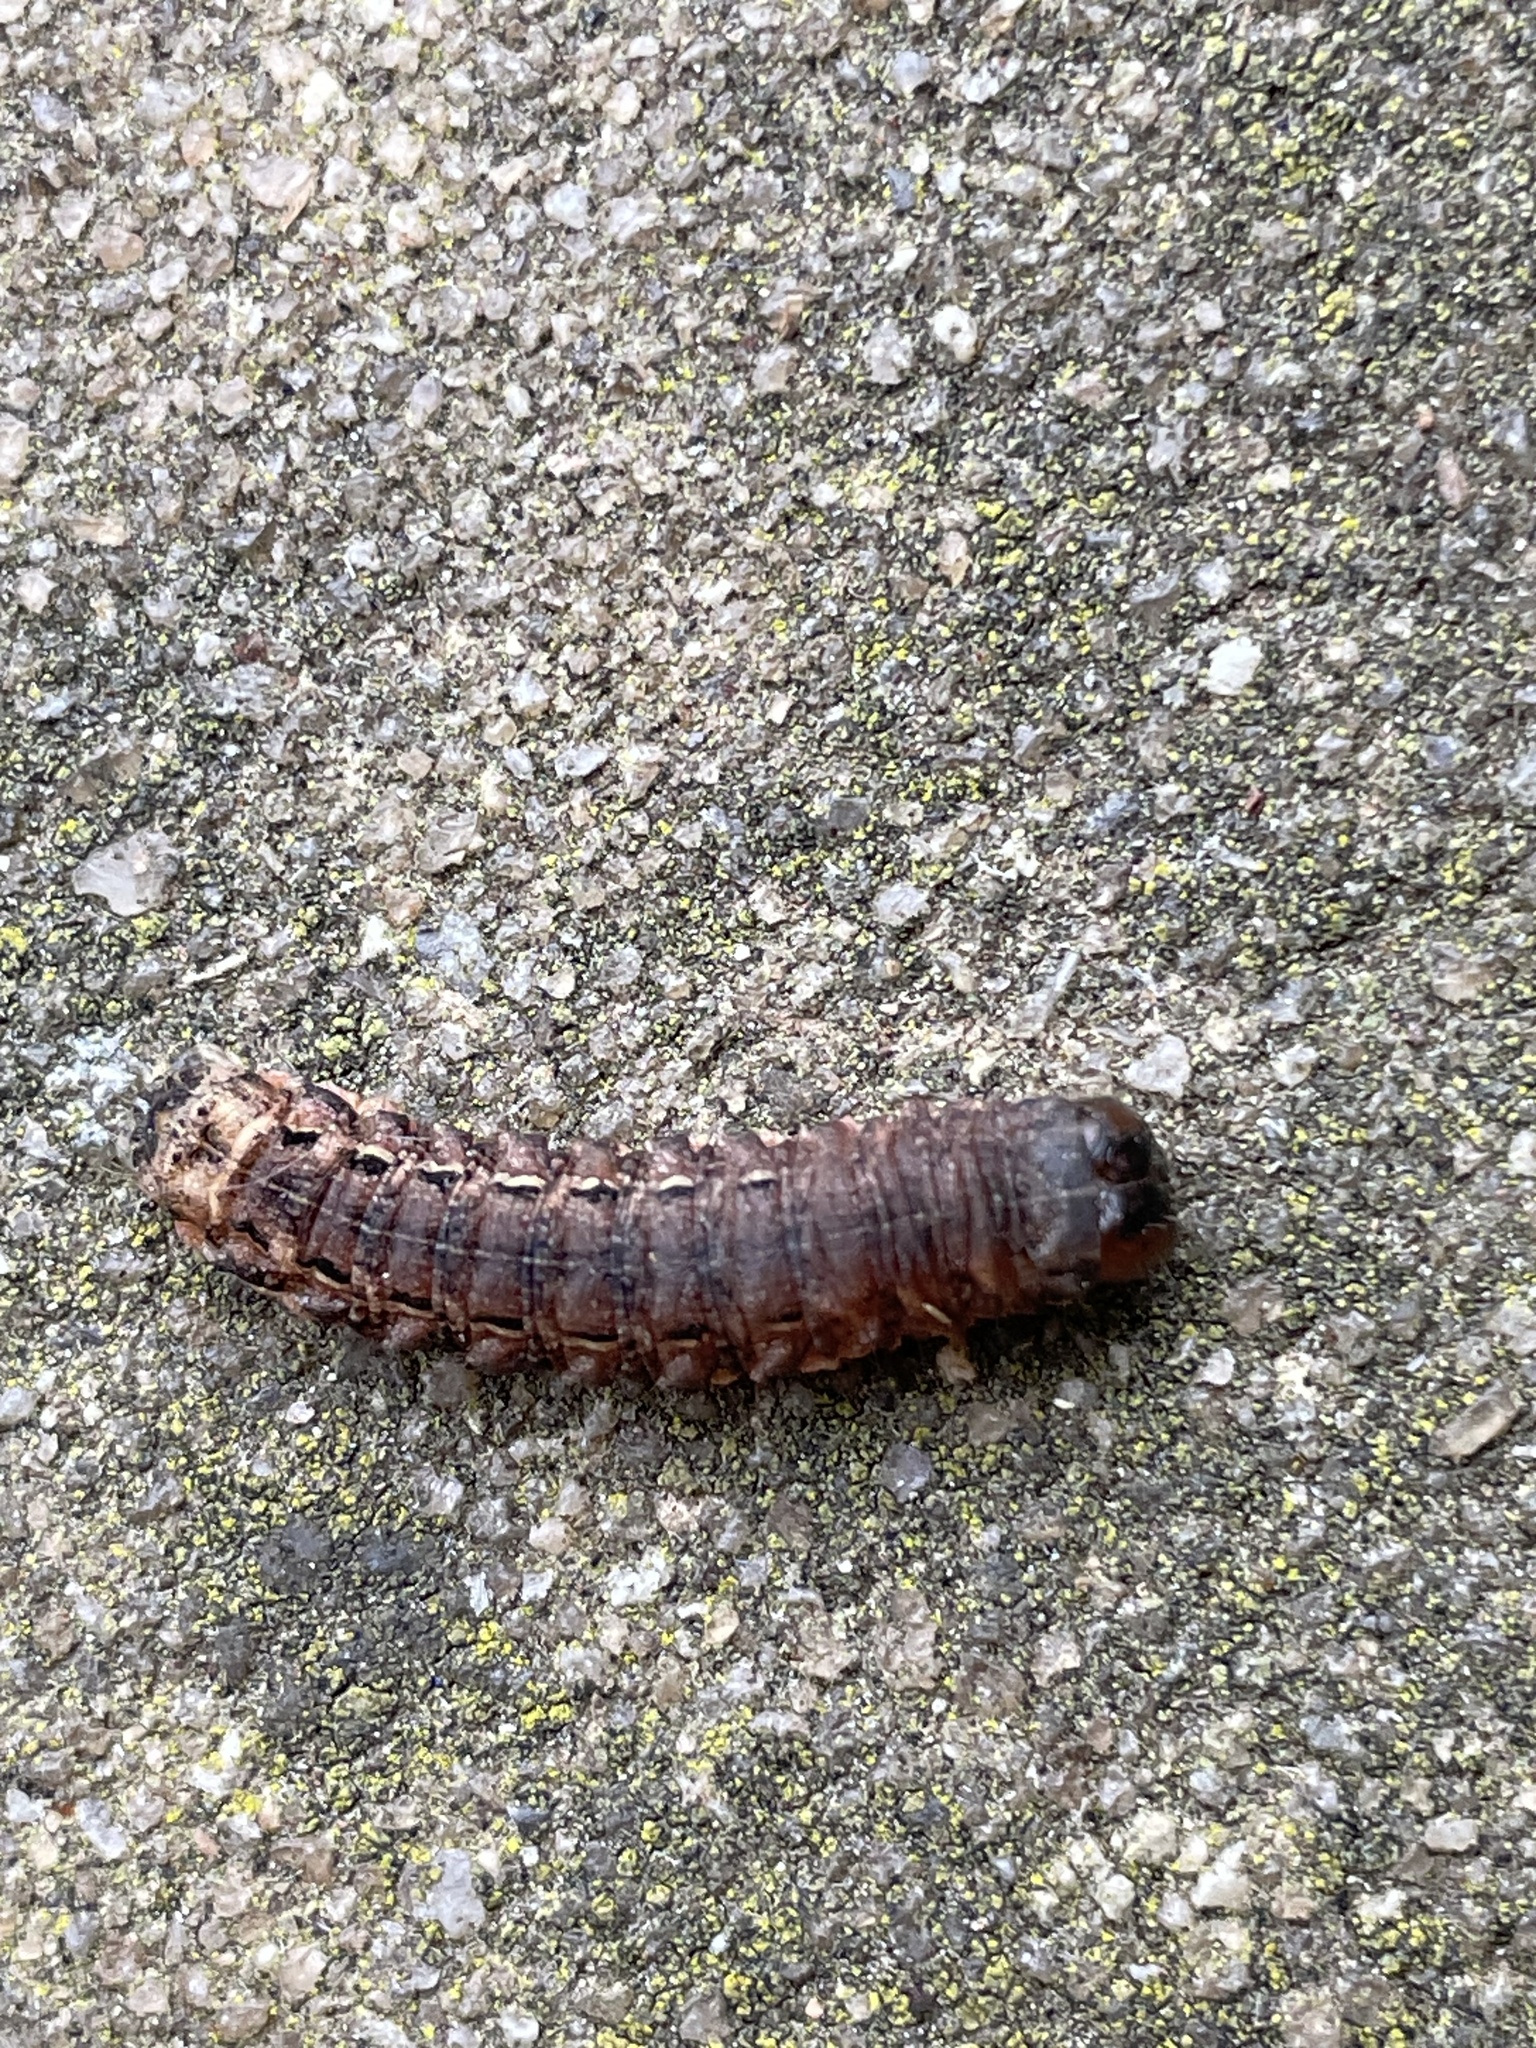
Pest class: cutworms